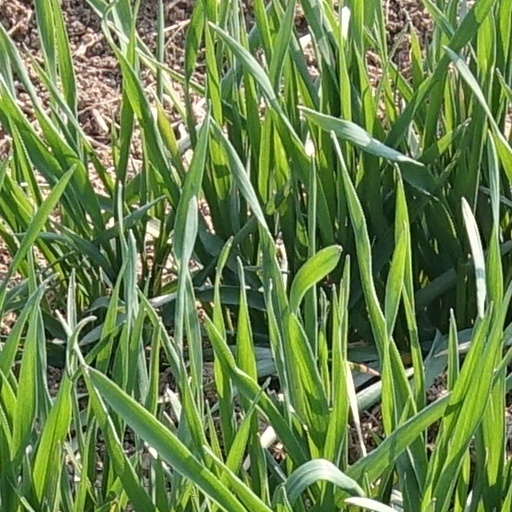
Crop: wheat